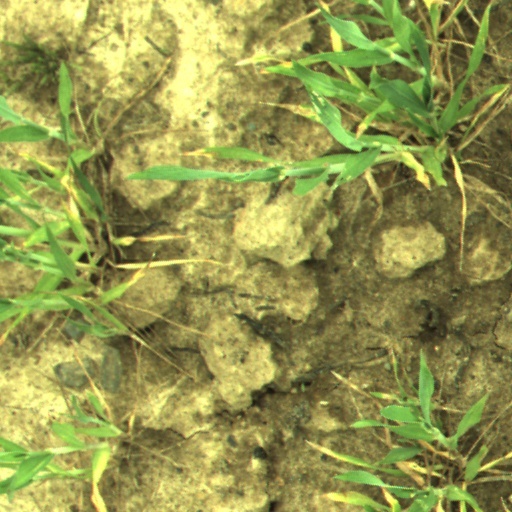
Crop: wheat